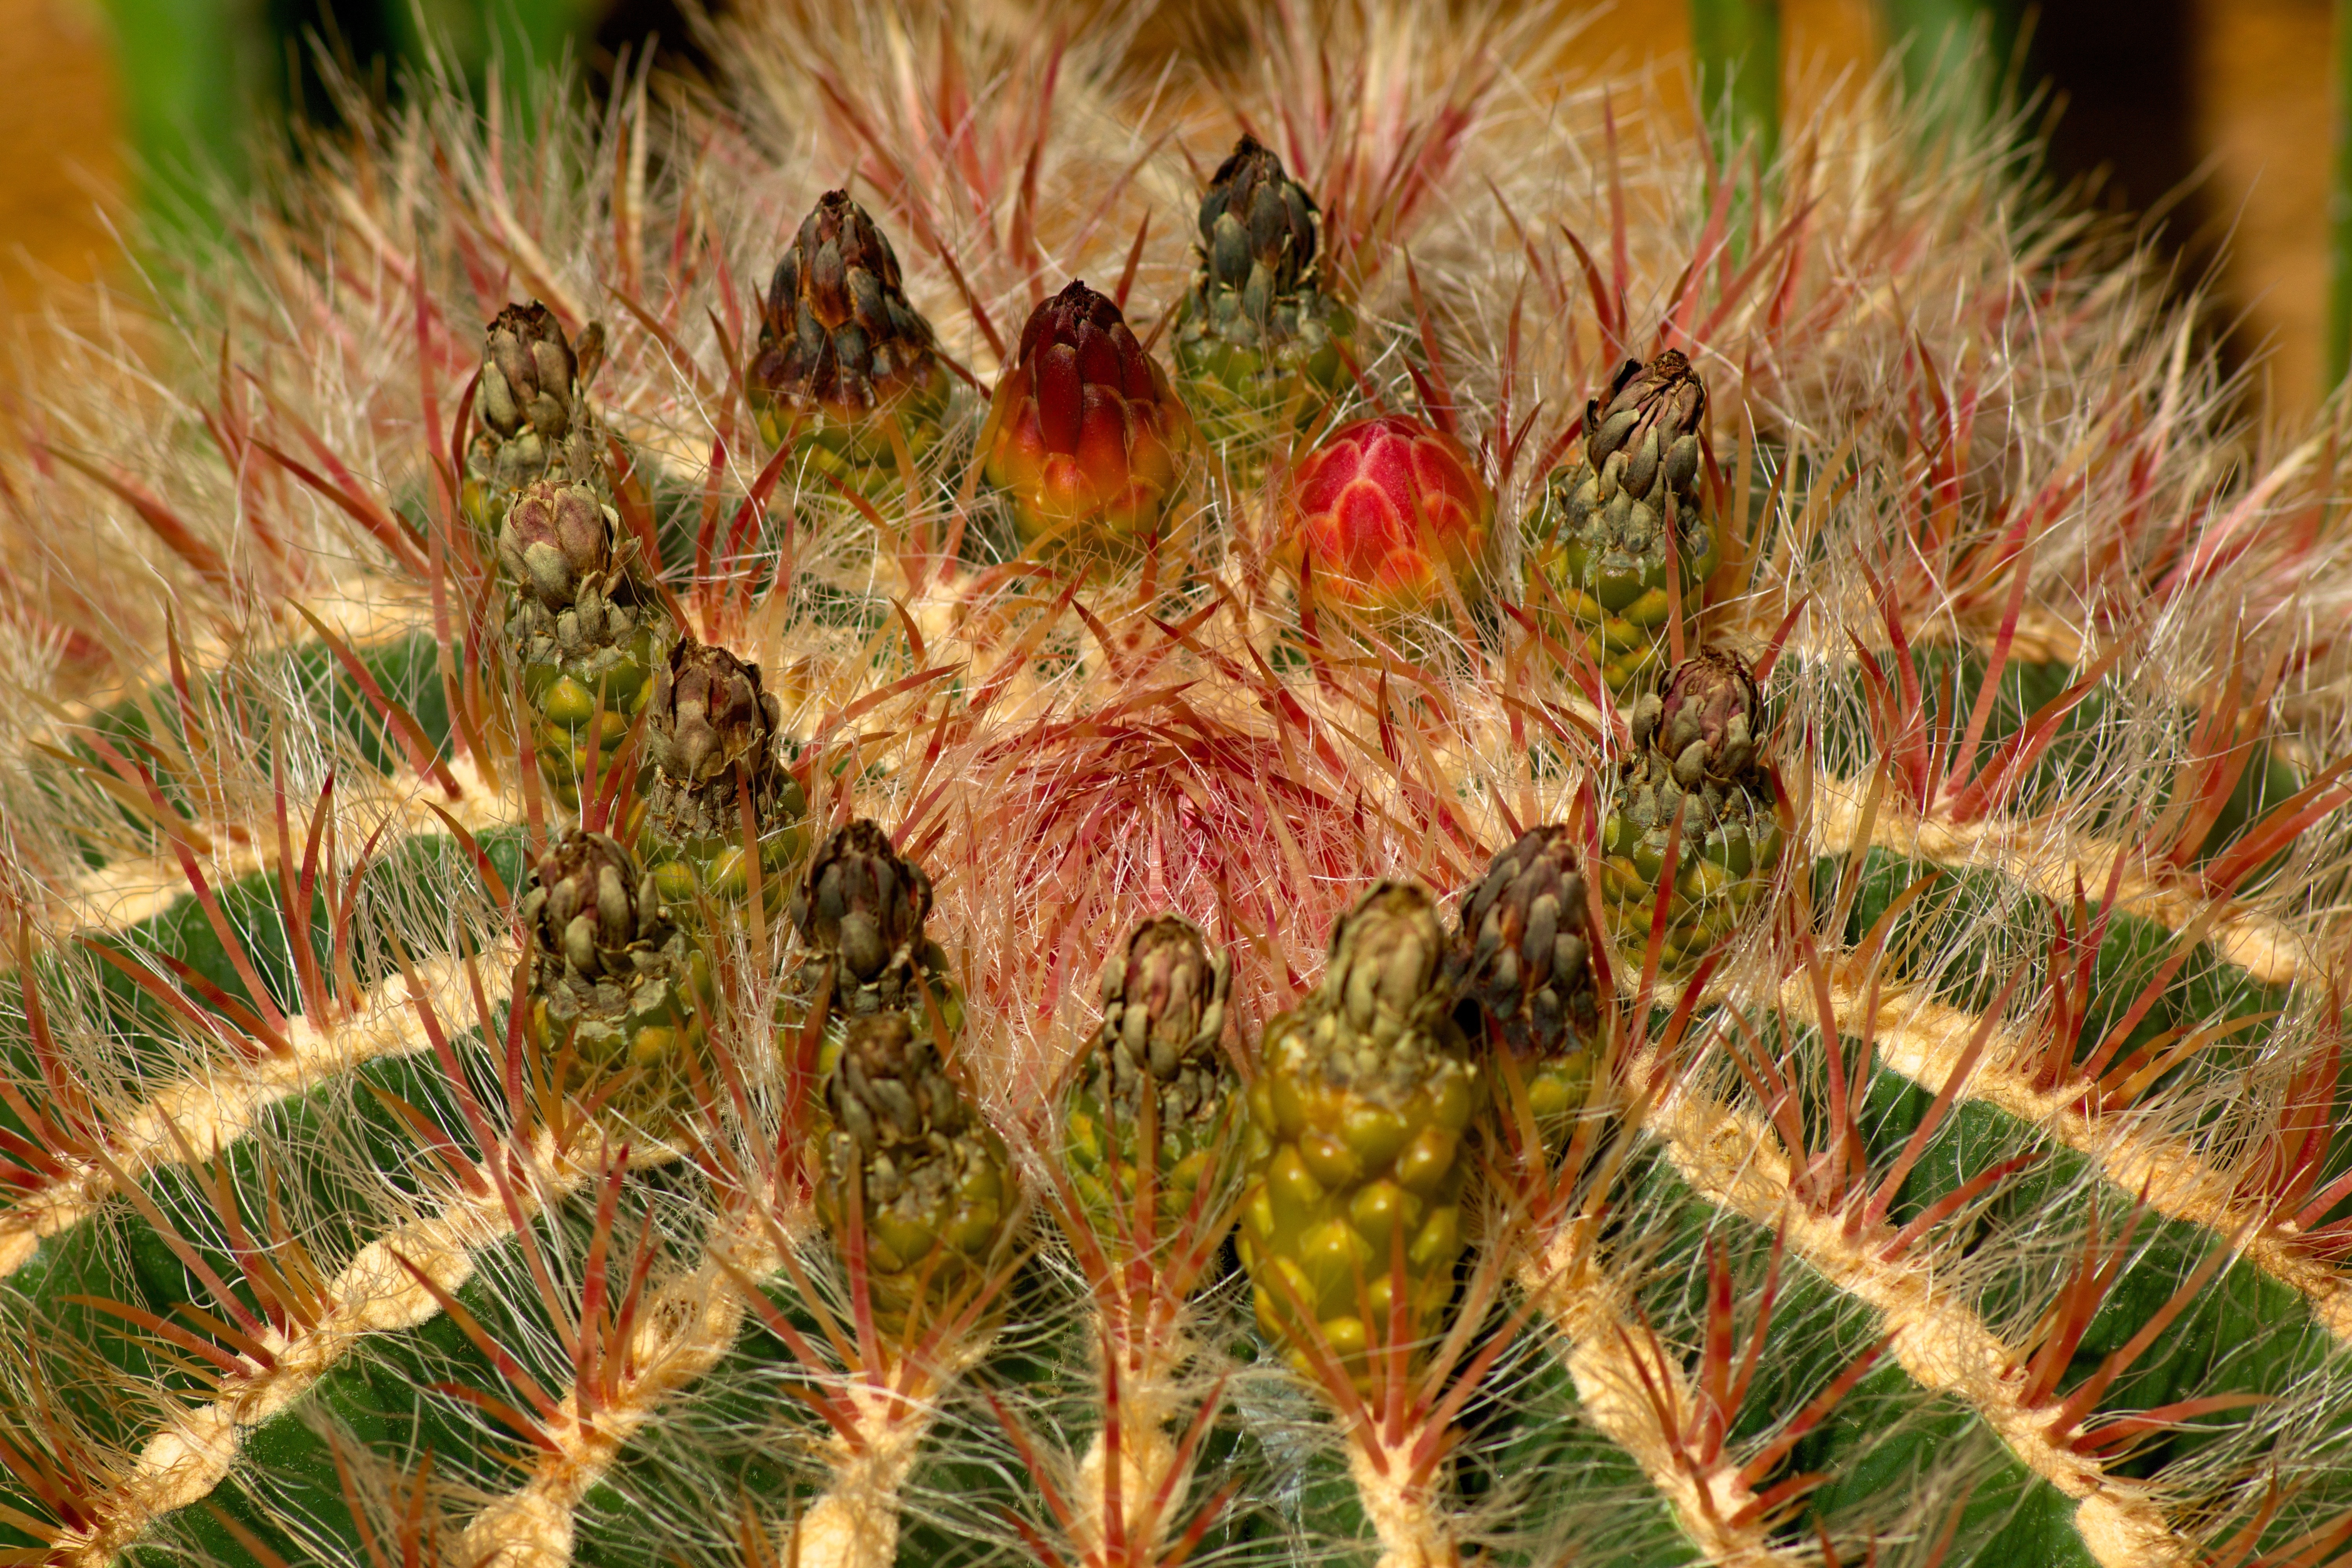
tree, nature, grass, prickly, cactus, plant, leaf, flower, green, autumn, botany, flora, close up, hairy, spur, macro photography, flowering plant, cactus blossom, grass family, land plant, thorns spines and prickles, arecales, pieksen